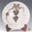
Label: plate